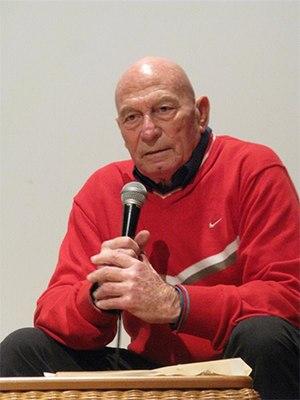
Zvi Yanai est un écrivain israélien né le 9 juin 1935 à Pescara, Italie comme Sandro Toth, et mort le 15 décembre 2013.